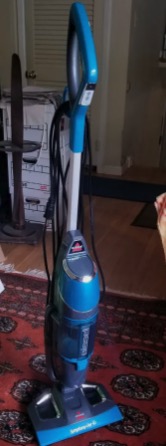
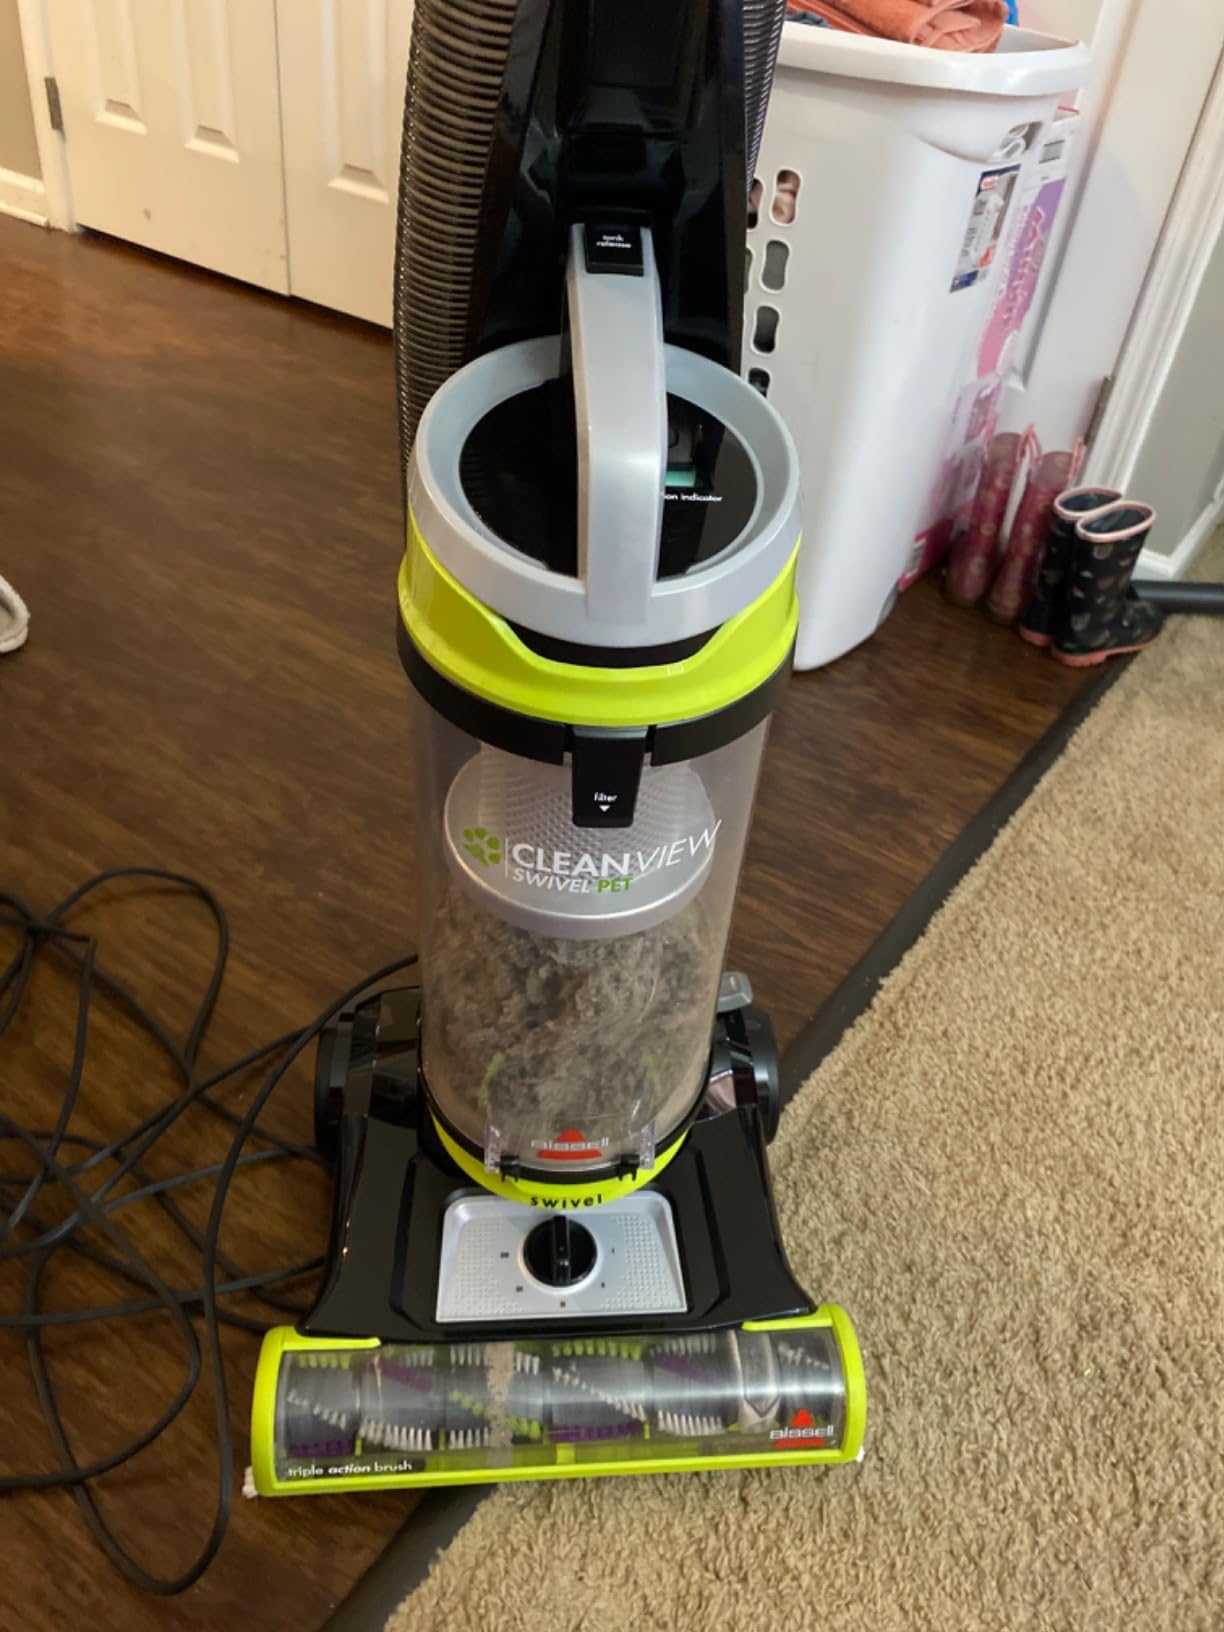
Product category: items_vacuum
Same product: no